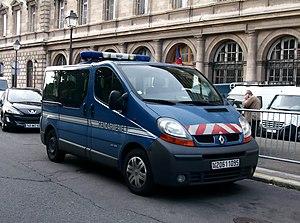
Renault Trafic de la gendarmerie nationale à Paris
La Région de Gendarmerie d'Île-de-France est une entité militaire responsable de l'ensemble des unités de la Gendarmerie nationale basée dans la région francilienne.